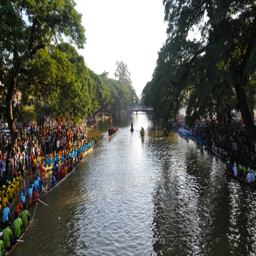
looking down a city during festival